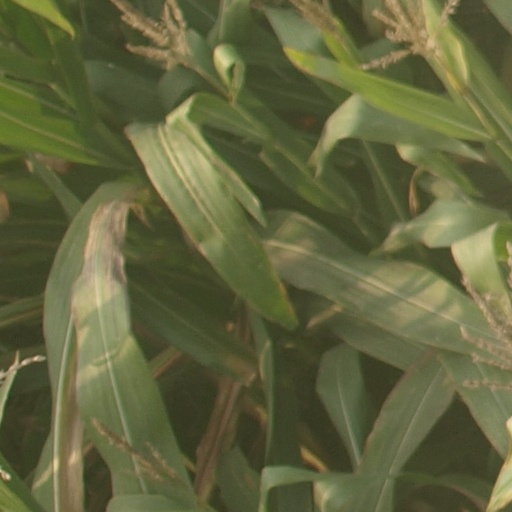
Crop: maize; corn